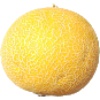
Label: Cantaloupe 1